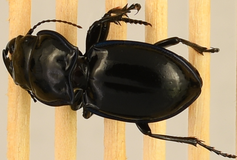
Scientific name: Pasimachus elongatus
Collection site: Central Plains Experimental Range NEON (CPER), plot CPER_009